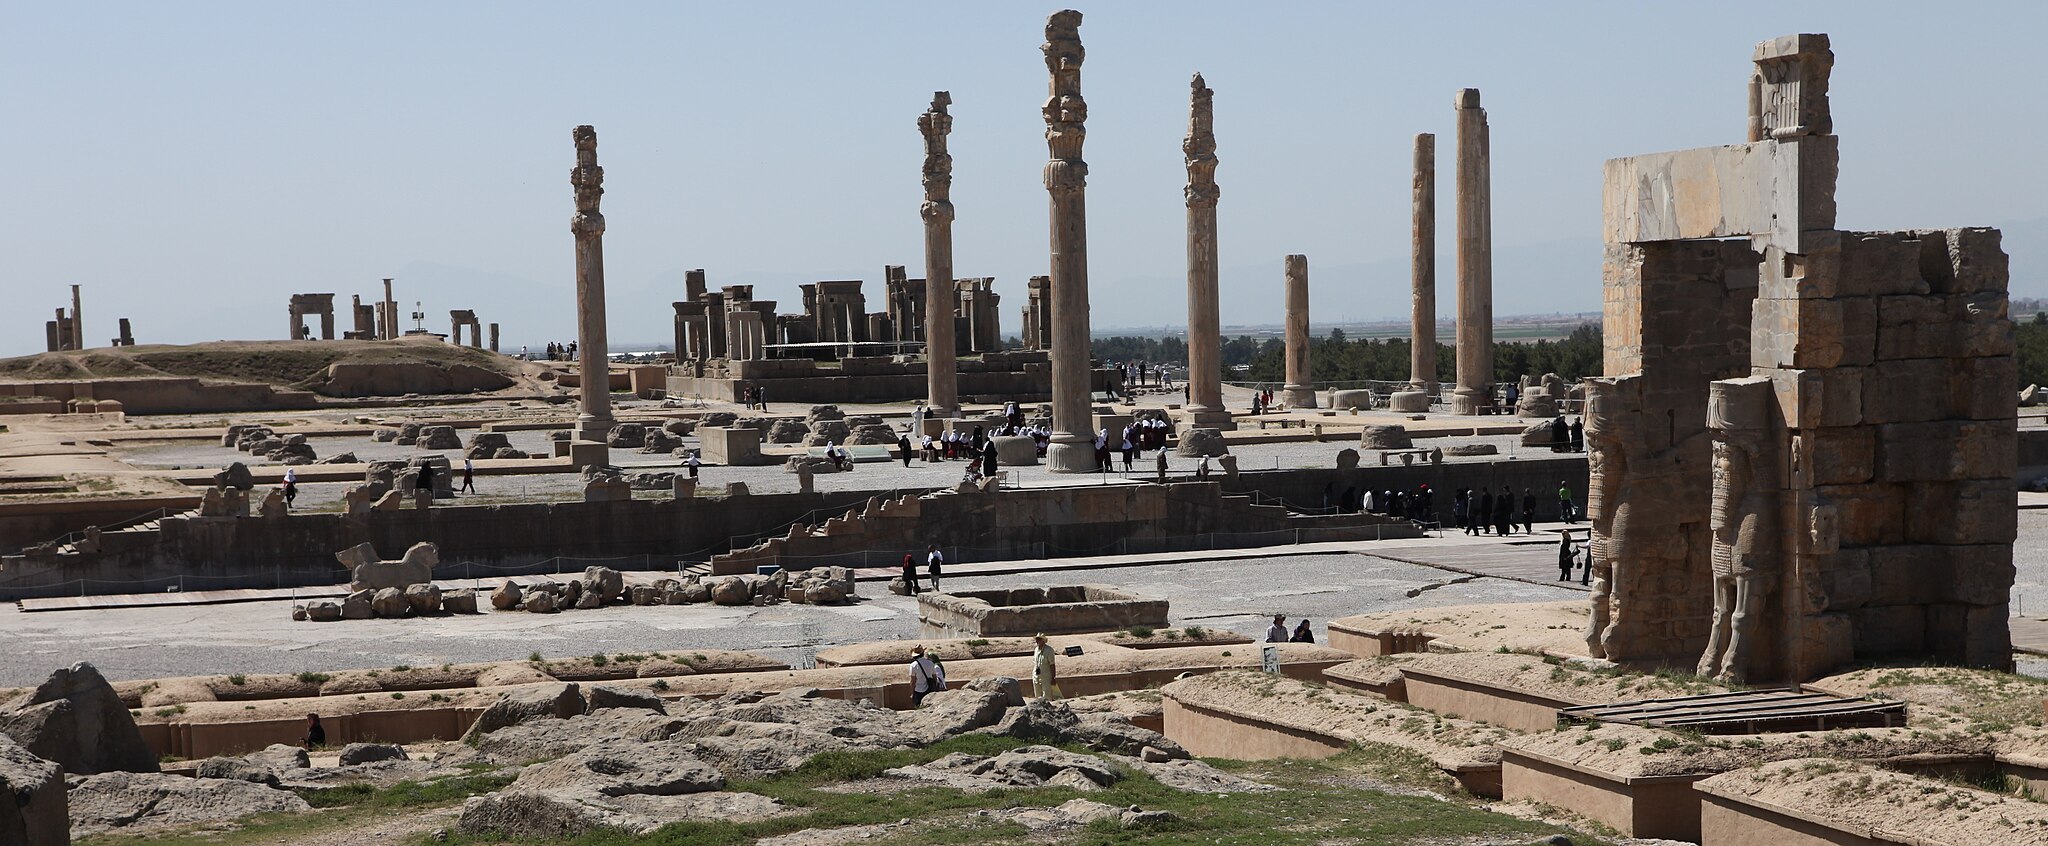
Title: History History IMG 0260 Iran (3473335285)
Description: Persepolis
Date: 2009-04-15 11:01
Categories: Files with coordinates missing SDC location of creation, Flickr images reviewed by FlickreviewR 2, 2009 in Persepolis, Panoramics of Persepolis, Files from ninara Flickr stream, Files uploaded by OceanAtoll with bad file names